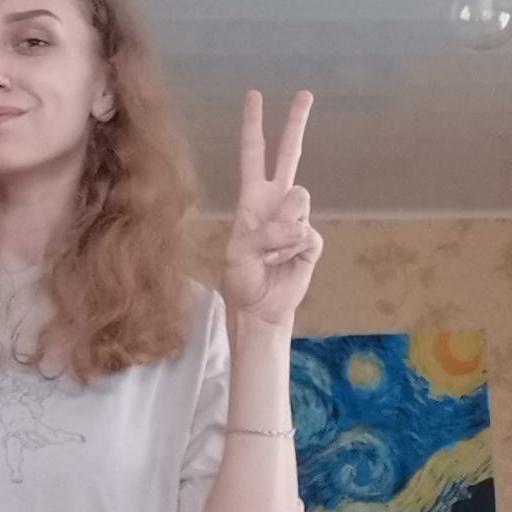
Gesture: peace